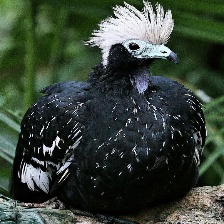
Species: BLUE THROATED PIPING GUAN
Scientific name: PIPILE CUMANENSIS